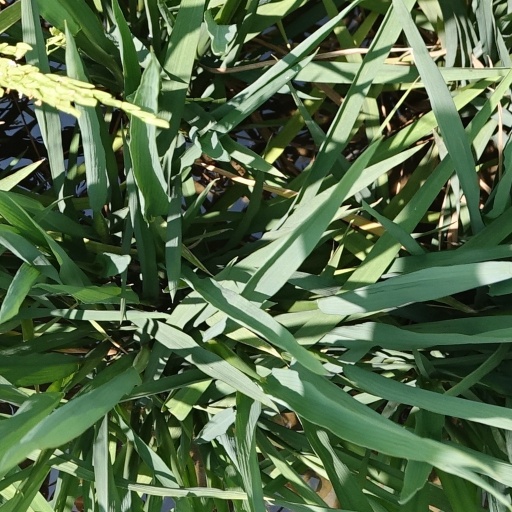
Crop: rice